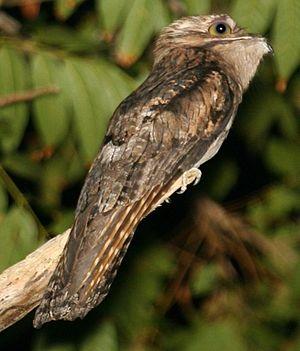
Ibijau jamaïcain
Nyctibius est un genre d'oiseaux constitué de sept espèces d'ibijaux. C'est le seul genre de la famille des Nyctibiidae.
L'Ibijau jamaïcain est une espèce d'oiseaux de la famille des Nyctibiidae, autrefois considérée comme une sous-espèce de l'Ibijau gris.